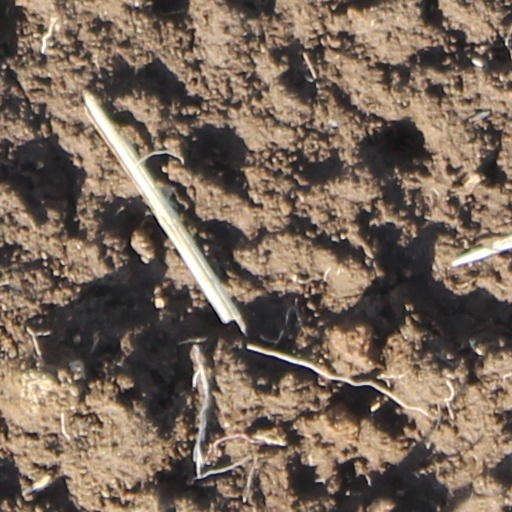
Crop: wheat